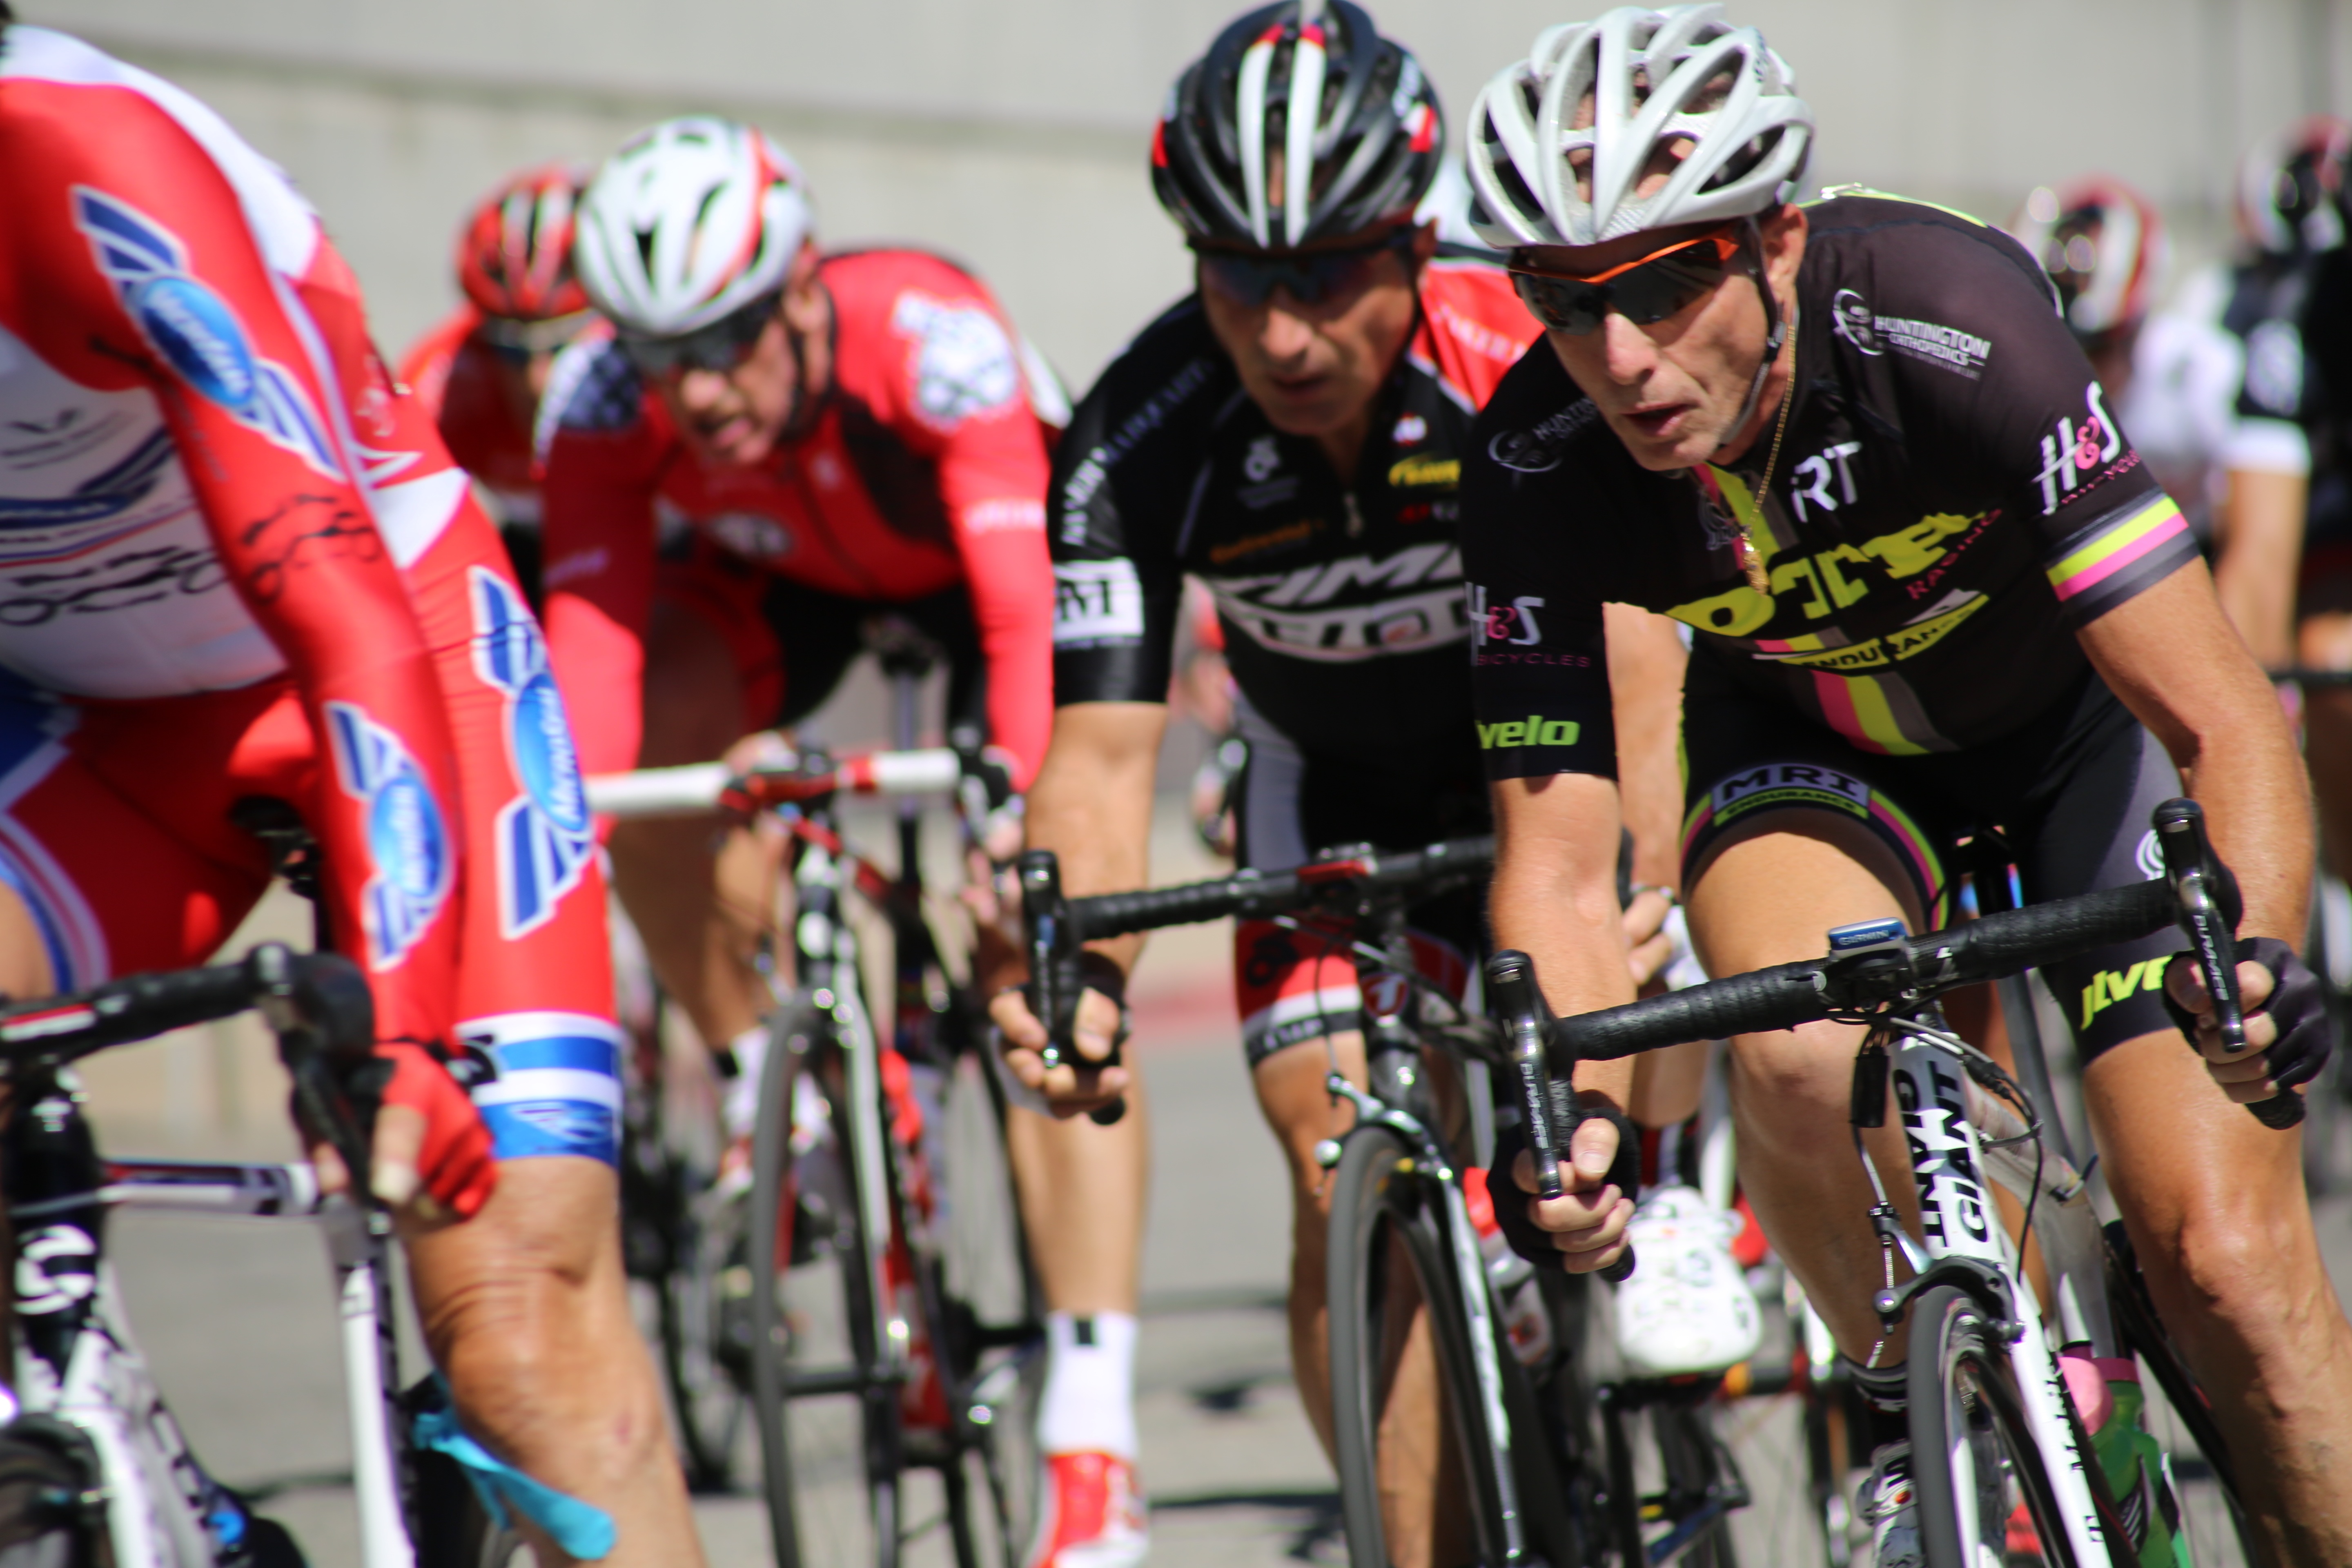
man, outdoor, person, people, road, sport, wheel, bicycle, bike, summer, male, recreation, motion, cyclist, rider, transport, vehicle, ride, speed, activity, sports equipment, mountain bike, cycling, race, team, sports, helmet, biking, racing, active, bicycle race, biker, road cycling, outdoor recreation, racing bikes, cycle sport, cyclo cross bicycle, cyclo cross, bicycle racing, road bicycle, racing bicycle, road bicycle racing, duathlon, mountain bike racing, keirin